Toni Koskela

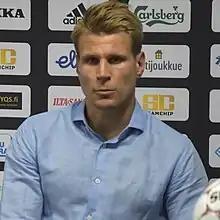
Koskela with RoPS in 2018.

Toni Koskela (born 16 February 1983) is a Finnish football manager and former player. He is currently the manager of Kalmar FF.